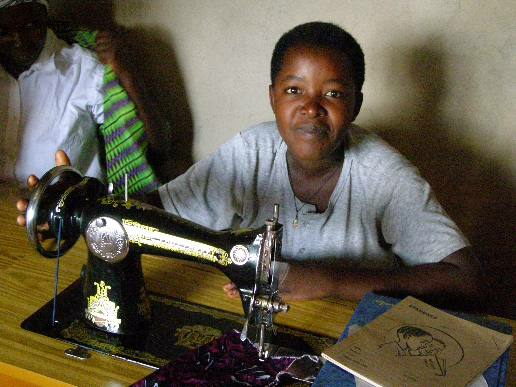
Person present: Yes